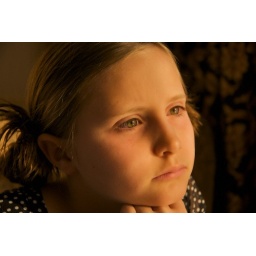
Available Light thru window in hotel with a sheer cream-colored curtain pulled over it for diffusion in early evening.